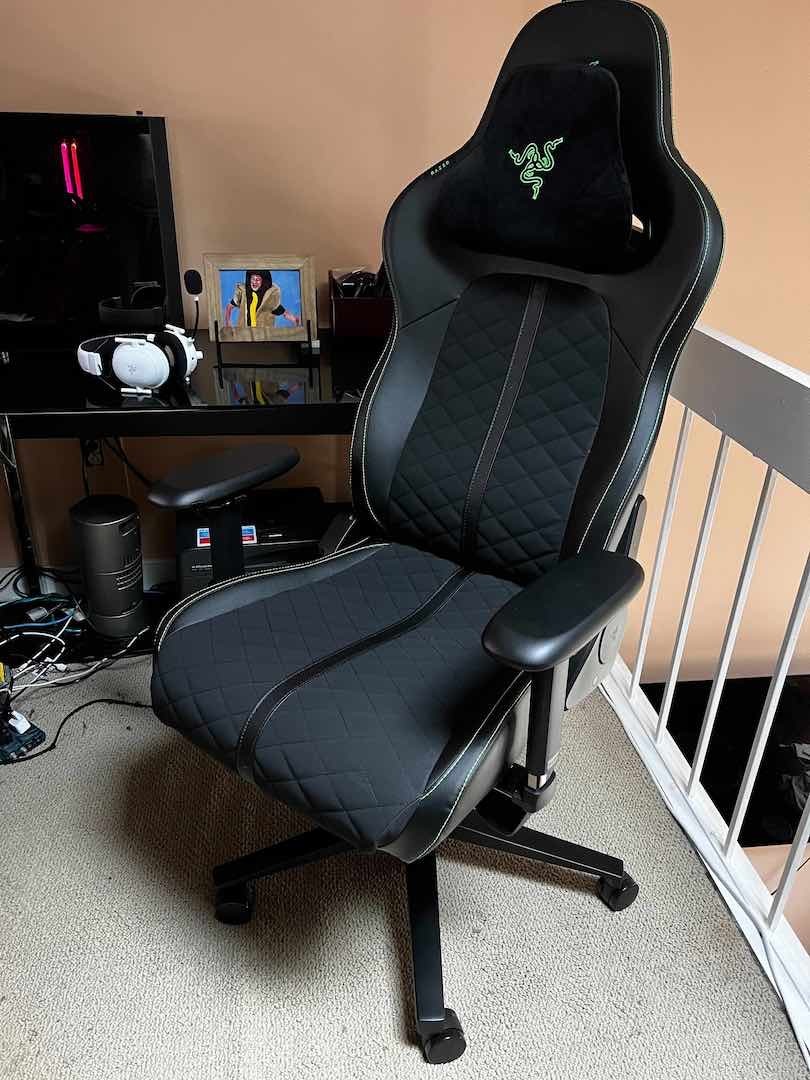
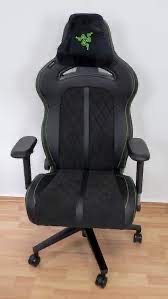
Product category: items_chair
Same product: yes